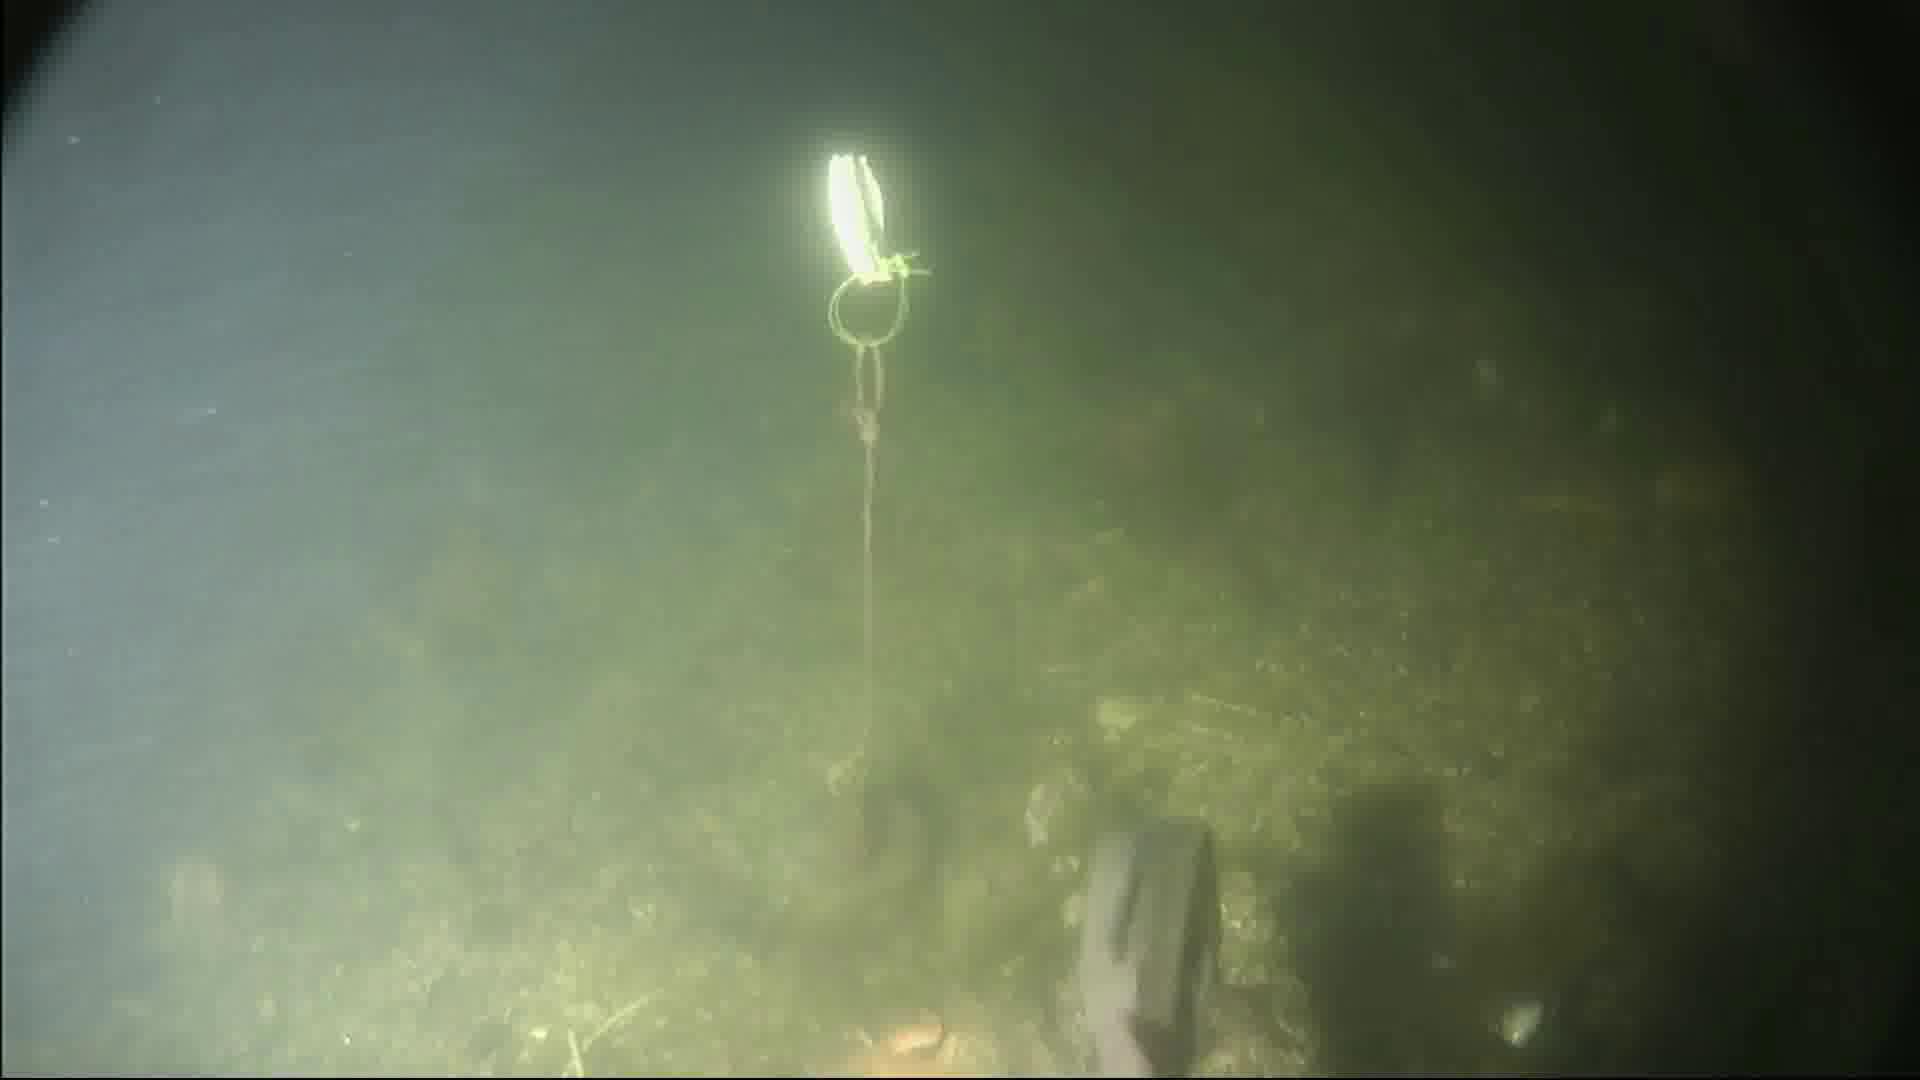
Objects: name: fish
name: starfish